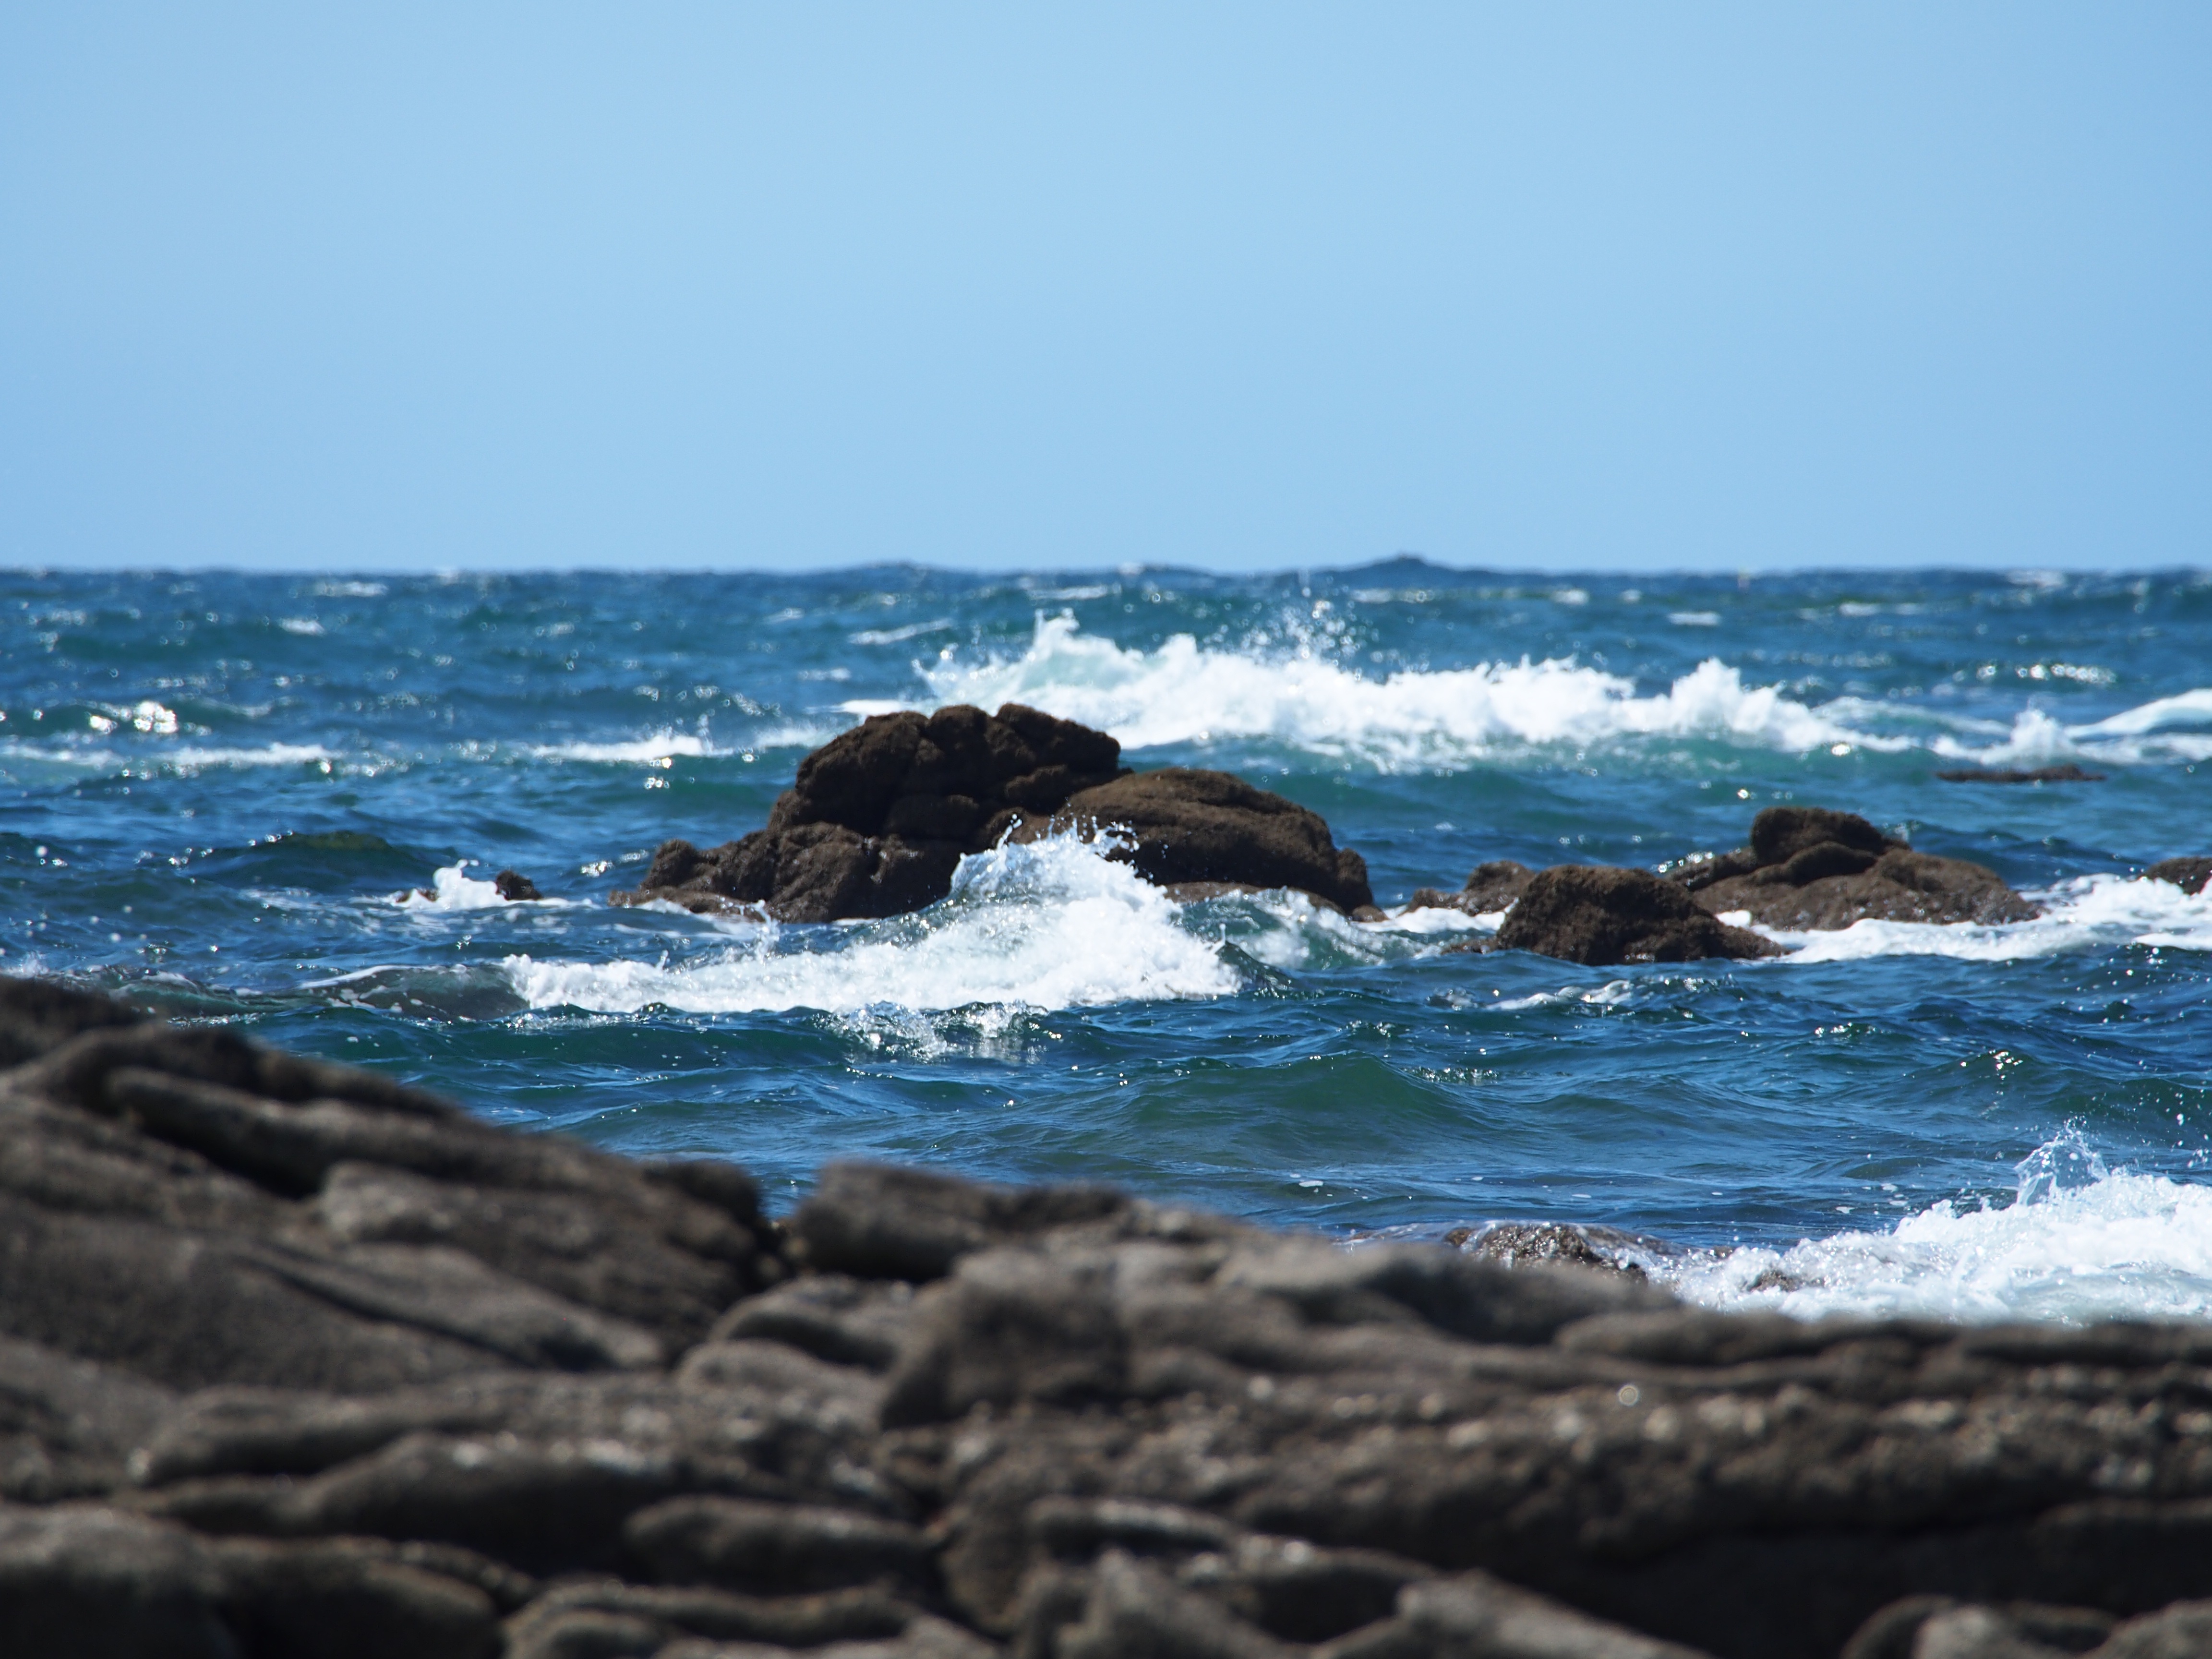
beach, sea, coast, water, nature, sand, rock, ocean, horizon, shore, wave, terrain, material, body of water, blue sky, rocks, waves, background, beauty, cape, wind wave